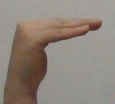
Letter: haa